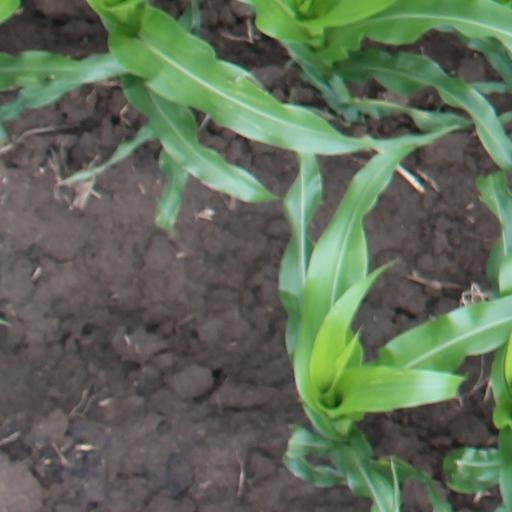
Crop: maize; corn